Women's suffrage in Colorado

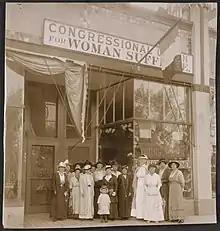
Colorado Headquarters of the Congressional Union.

In 1893, Colorado became the second state in the United States to grant women's suffrage and the first to do so through a voter referendum. Even while Colorado was a territory, lawmakers and other leaders tried to include women's suffrage in laws and later in the state constitution. The constitution did give women the right to vote in school board elections. The first voter referendum campaign was held in 1877. The Woman Suffrage Association of Colorado worked to encourage people to vote yes. Nationally-known suffragists, such as Susan B. Anthony and Lucy Stone spoke alongside Colorado's own Alida Avery around the state. Despite the efforts to influence voters, the referendum failed. Suffragists continued to grow support for women's right to vote. They exercised their right to vote in school board elections and ran for office. In 1893, another campaign for women's suffrage took place. Both Black and white suffragists worked to influence voters, gave speeches, and turned out on election day in a last-minute push. The effort was successful and women earned equal suffrage. In 1894, Colorado again made history by electing three women to the Colorado house of representatives. After gaining the right to vote, Colorado women continued to fight for suffrage in other states. Some women became members of the Congressional Union (CU) and pushed for a federal suffrage amendment. Colorado women also used their right to vote to pass reforms in the state and to support women candidates.